Soundwave (Australian music festival)

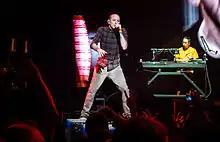
Chester Bennington from Linkin Park performing at Melbourne's Soundwave

The first lineup announcement for the 2011 festival was made on 5 August 2010, the headliners were Iron Maiden and Queens of the Stone Age. The lineup also included The Starting Line, who reunited for the festival.